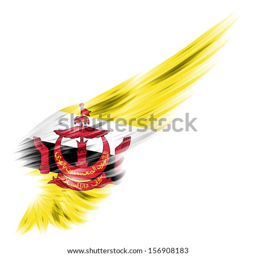
the flag on wing and white background